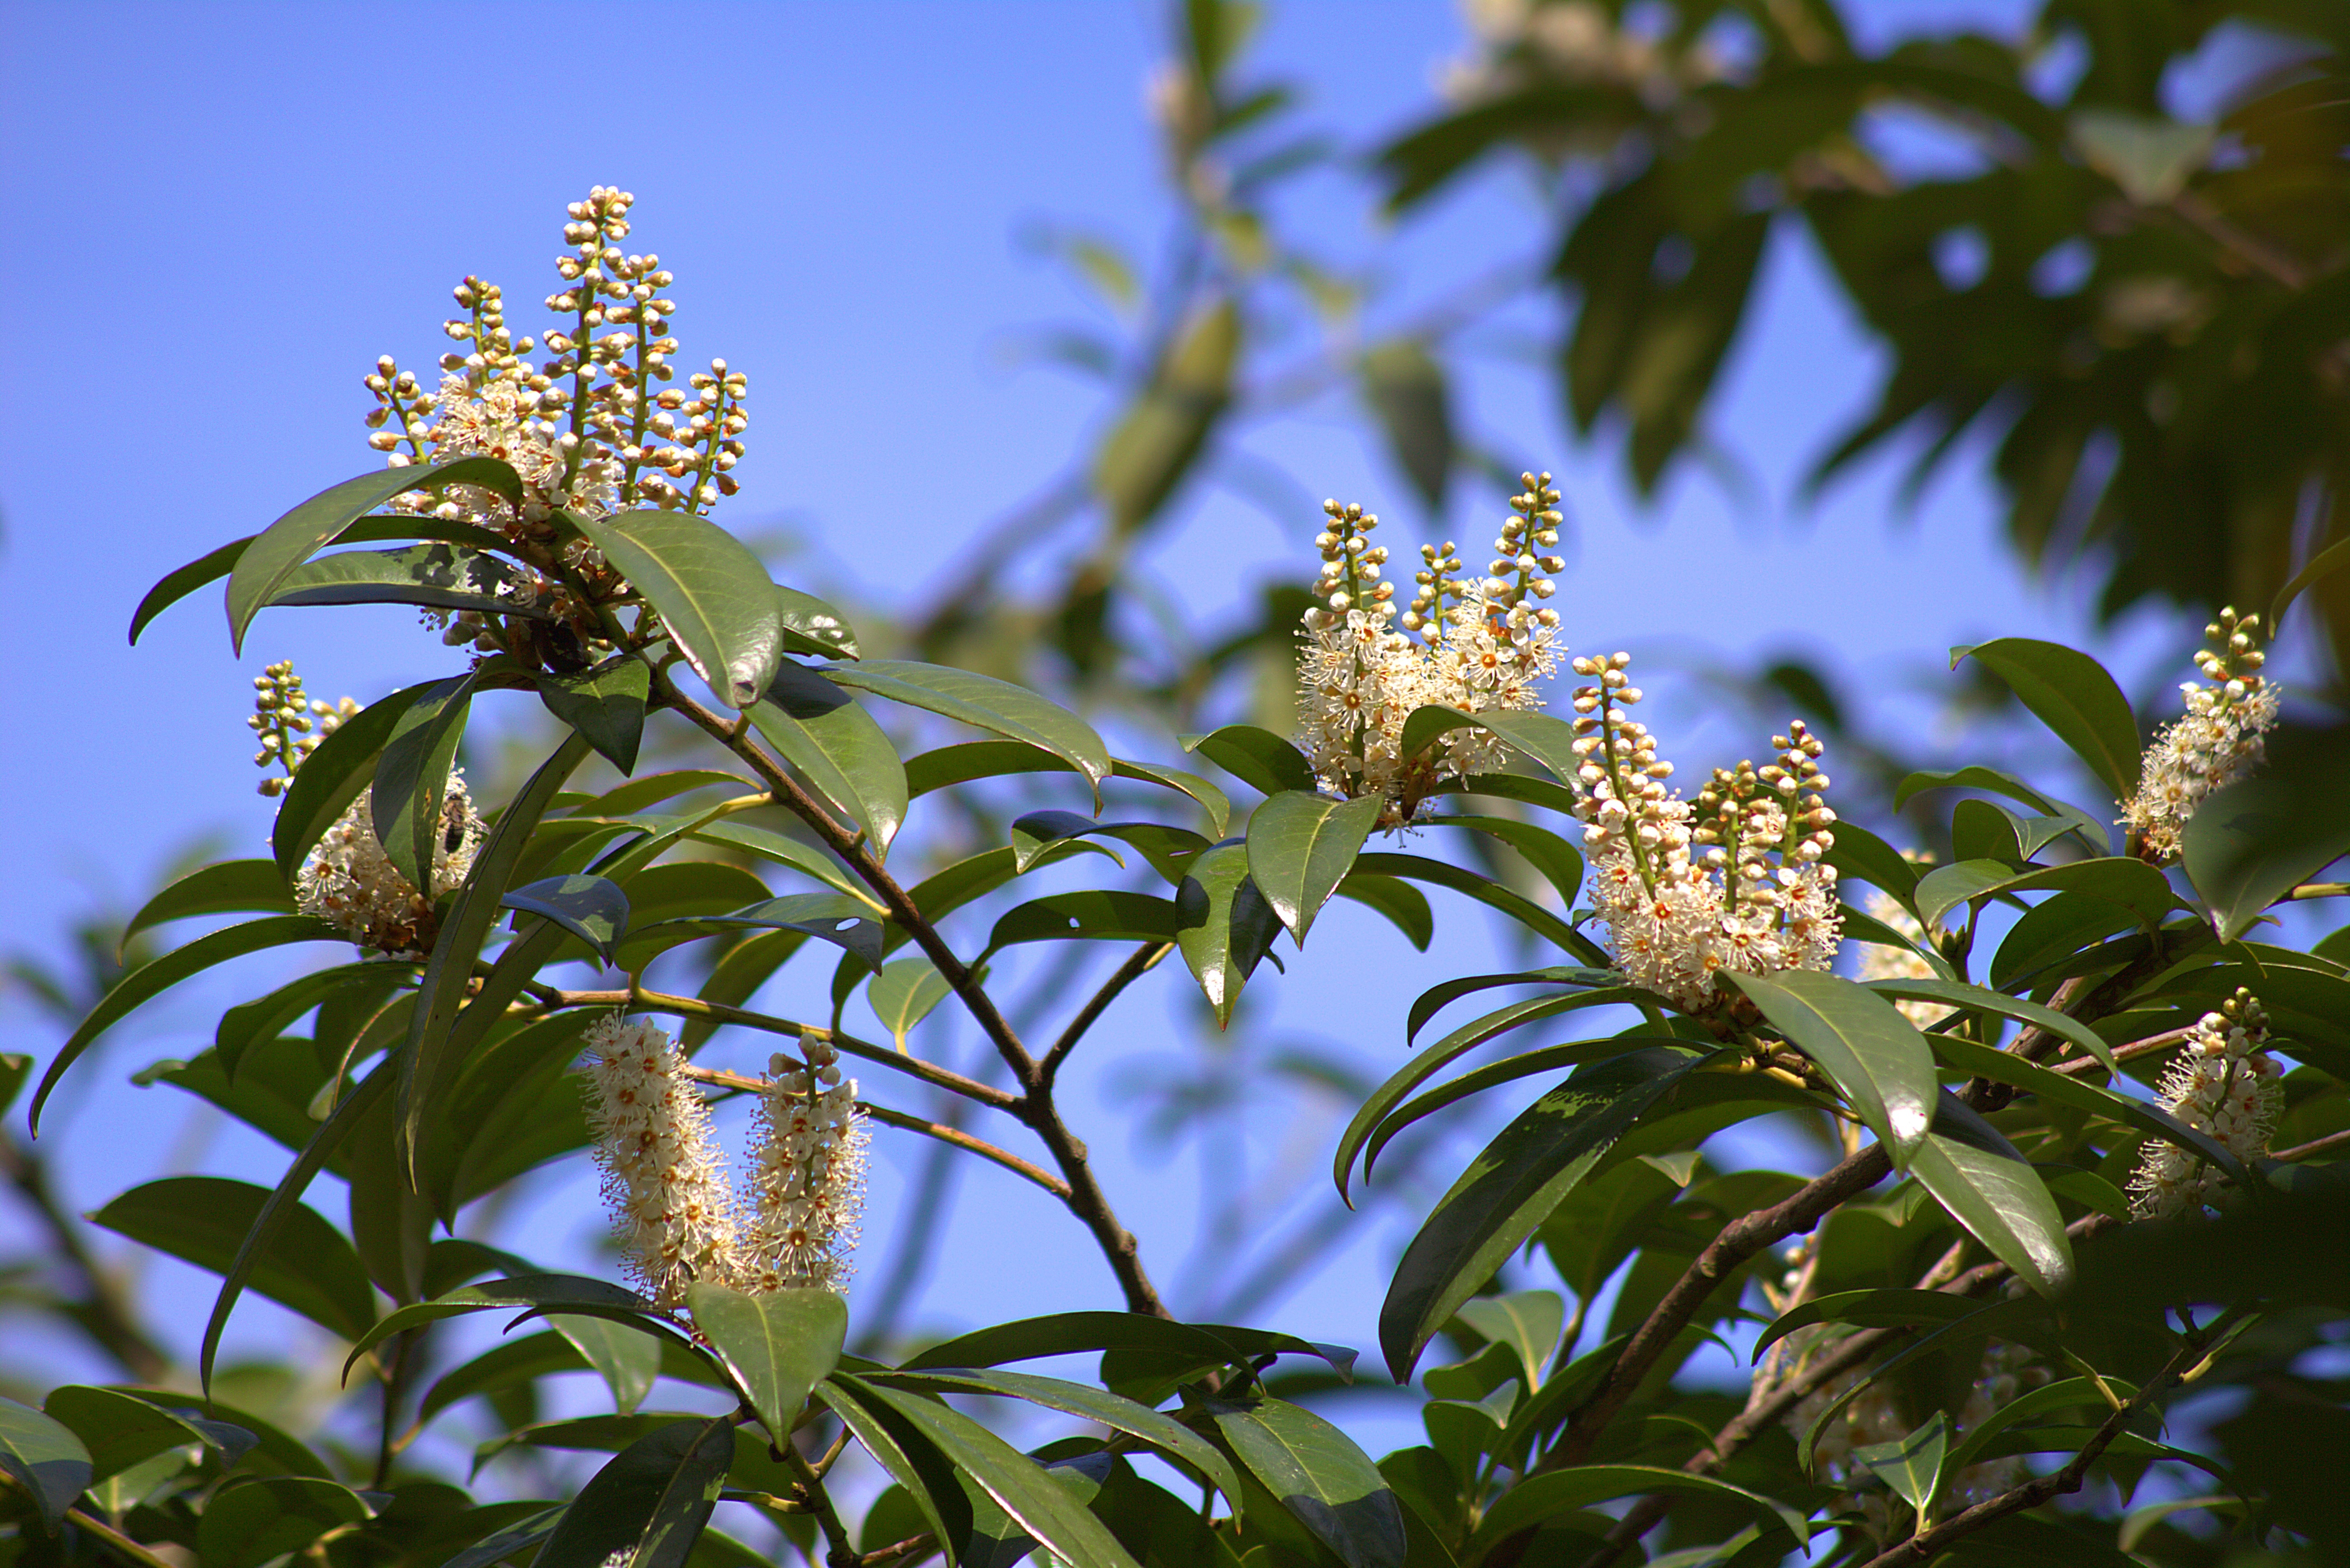
tree, nature, grass, branch, blossom, plant, sunlight, leaf, flower, bloom, spring, green, jungle, produce, botany, garden, flora, shrub, tropics, flowering plant, woody plant, land plant